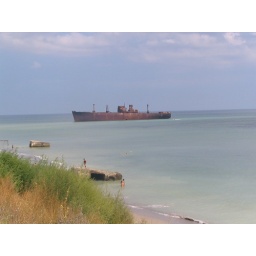
Rusted out ship near the nudist beach